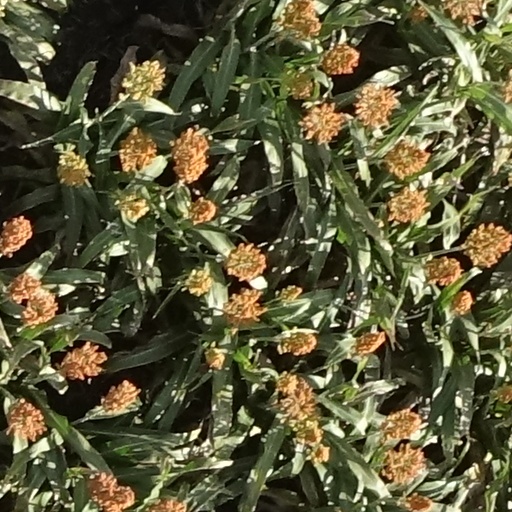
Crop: sorghum